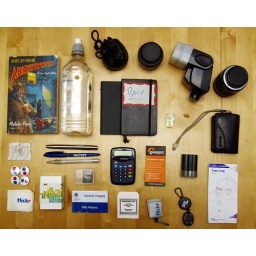
Bored waiting for the oven to heat up. This is what's in my bag when it's mostly empty.